Isabel Franco Carmona

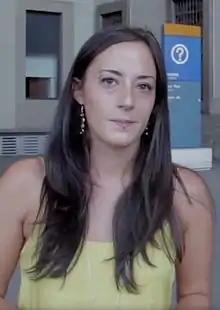

Isabel Franco Carmona (born 27 November 1985) is a Spanish Podemos politician. She was first elected to the Congress of Deputies in 2015, for Huelva and later for Seville.